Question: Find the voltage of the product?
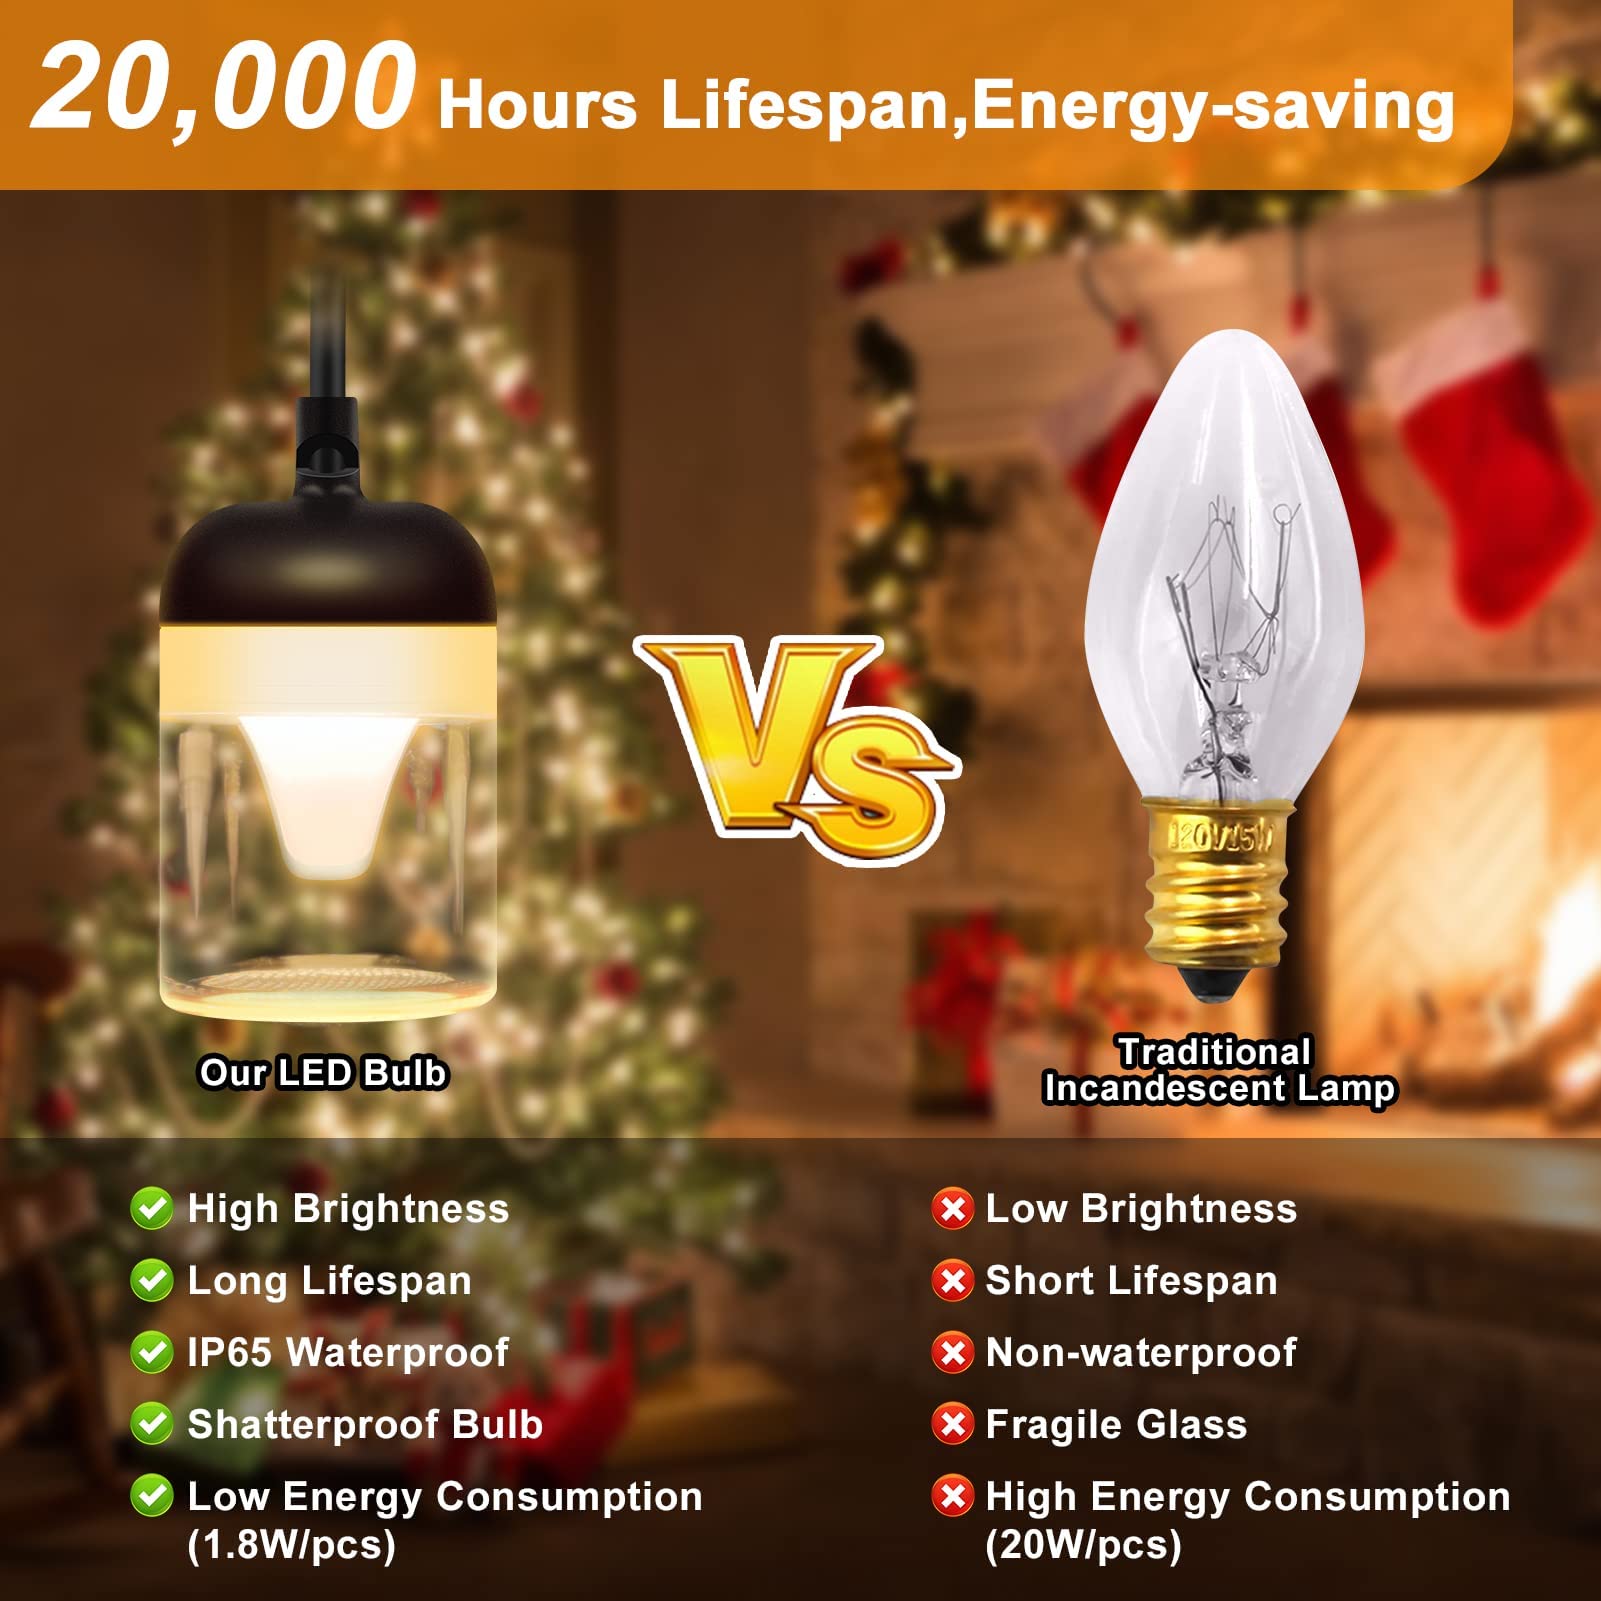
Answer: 120.0 volt